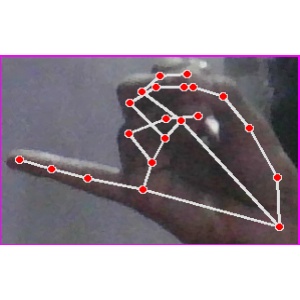
अक्षर: च